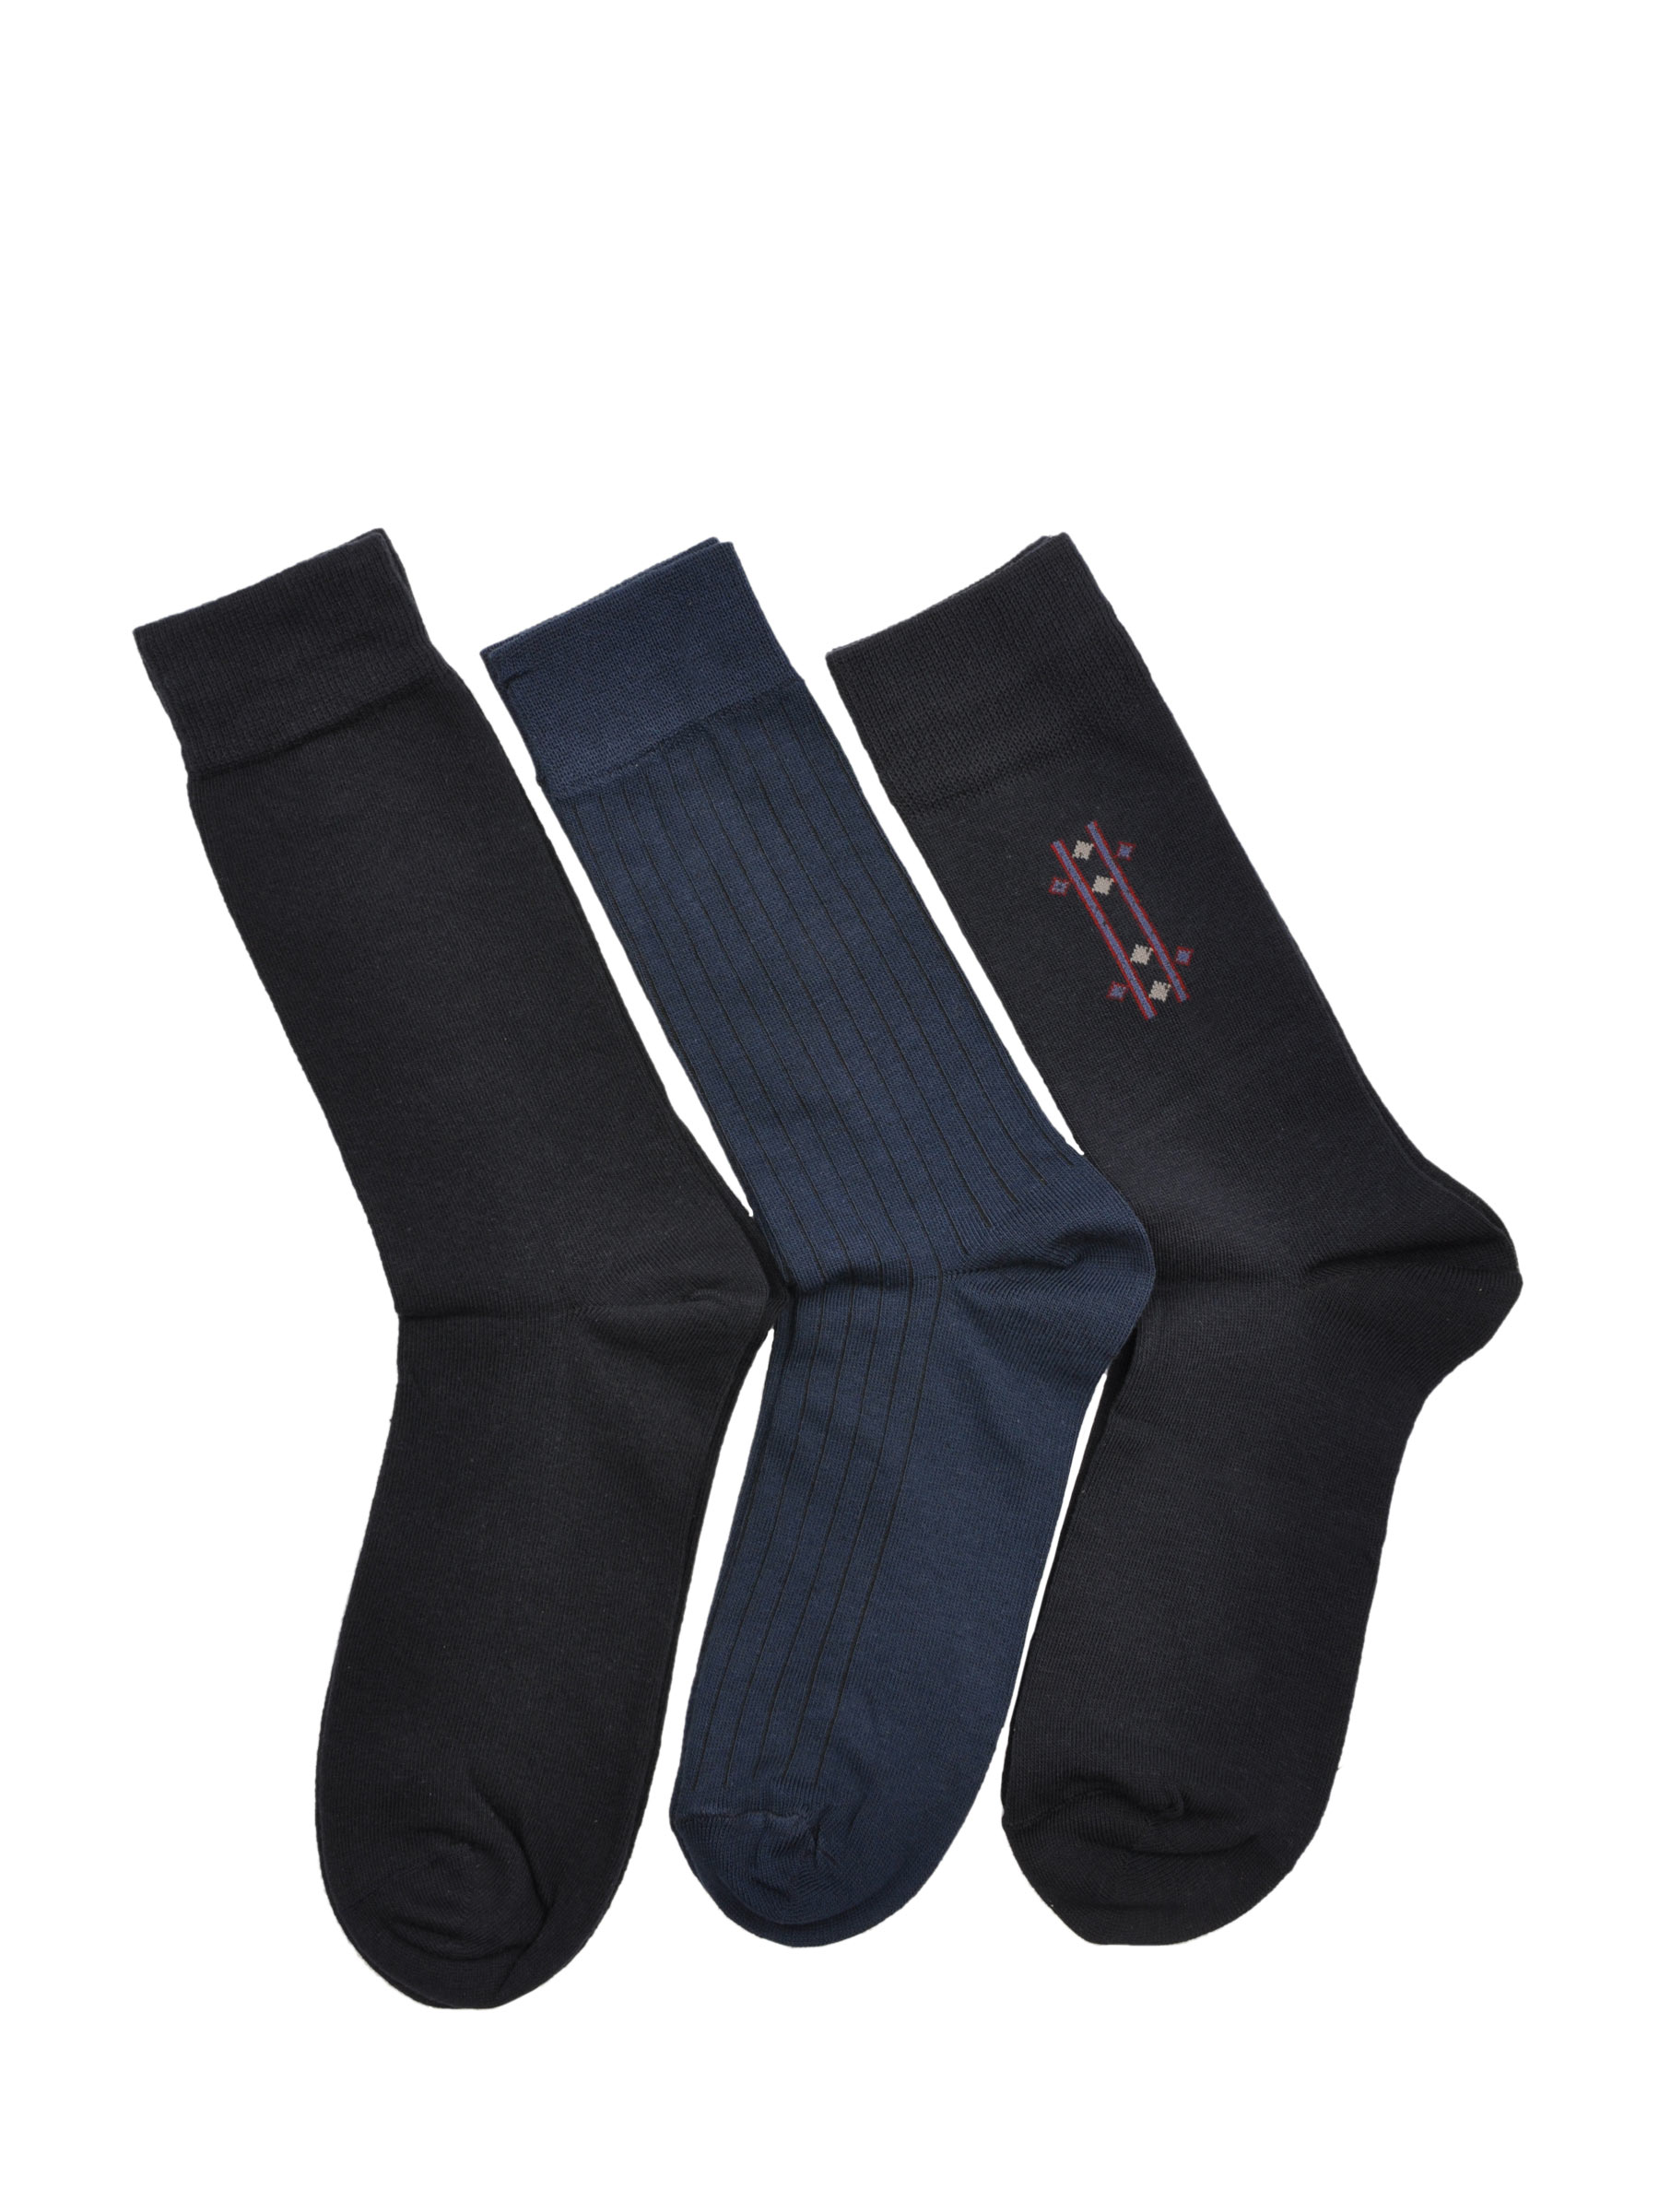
Reid & Taylor Men Solid Blue Socks
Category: Accessories / Socks / Socks
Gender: Men
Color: Blue
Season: Summer 2016
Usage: Formal